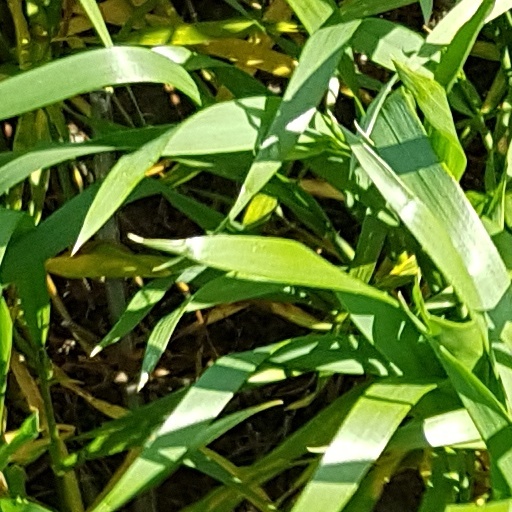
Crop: wheat